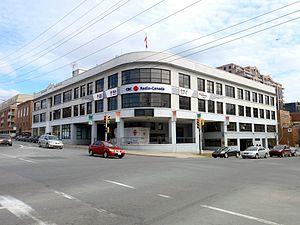
La Société Radio-Canada, en français, ou Canadian Broadcasting Corporation, en anglais, est une société de la Couronne canadienne.